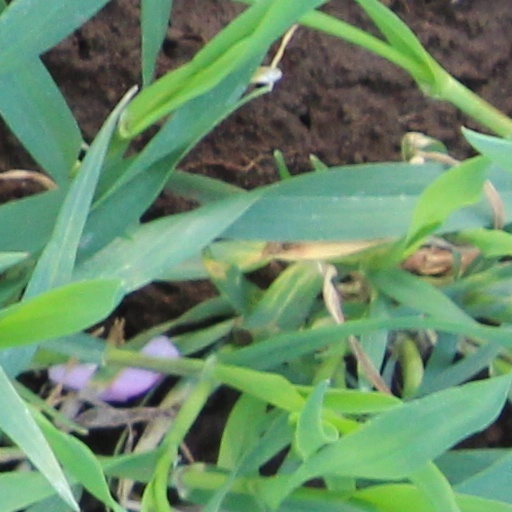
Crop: wheat